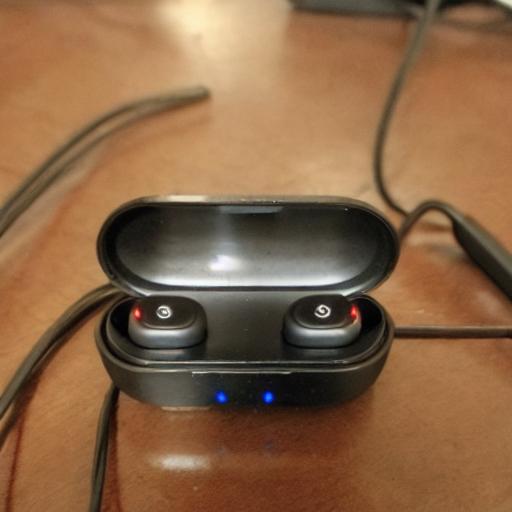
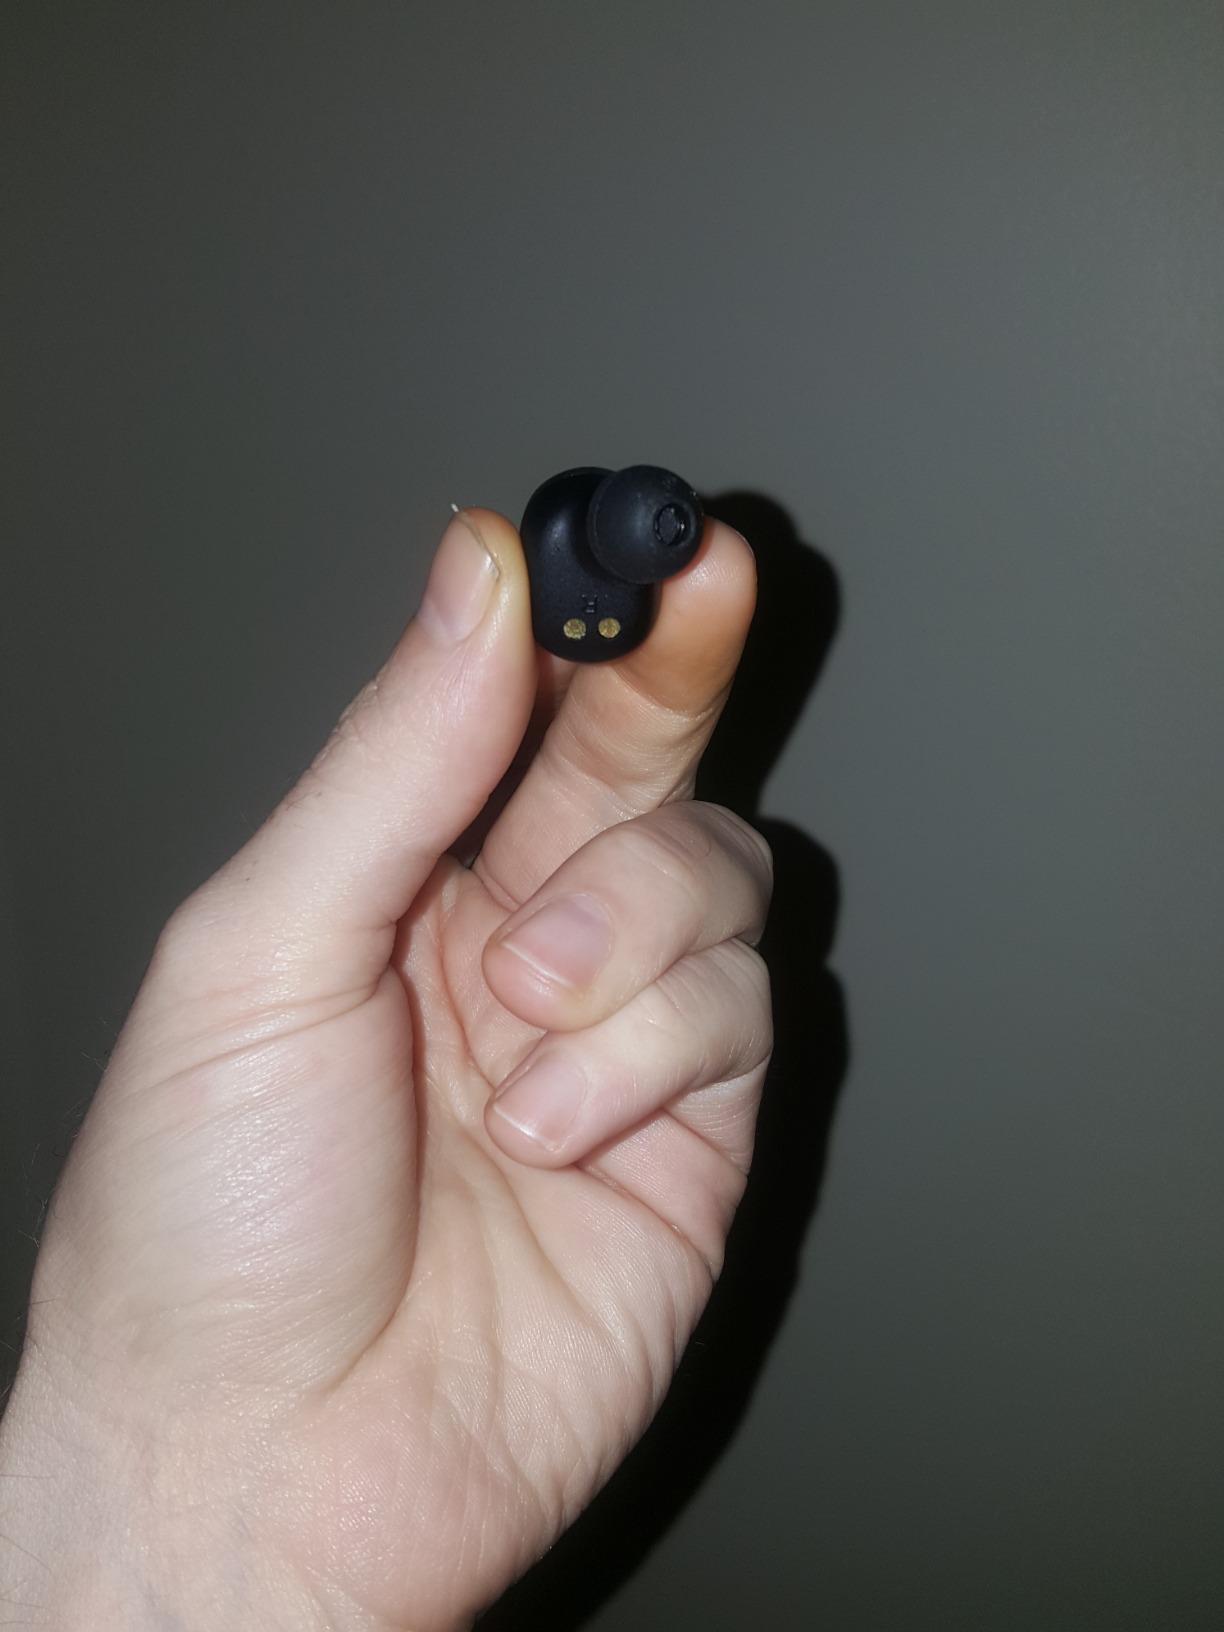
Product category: earbuds
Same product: no